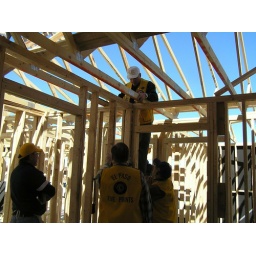
Lion Rick nailing in a bathroom wall